Microphone blocker

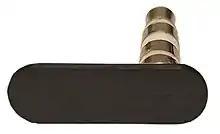
A microphone blocking plug

A microphone blocker is an adapter designed to prevent eavesdropping. There are two types: active blockers which conduct an electrical signal, and inactive ones which do not.